De Grote Slijmfilm

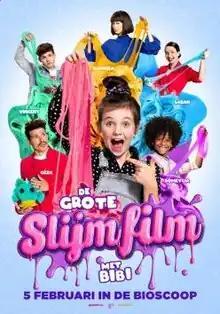
Theatrical release poster

De Grote Slijmfilm is a 2020 Dutch adventure film directed by Hans Somers. The film won the Golden Film award after having sold 100,000 tickets. It was both the best visited Dutch children's film and the fourth highest-grossing Dutch film of 2020. It was also the fifth best visited Dutch film of 2020.